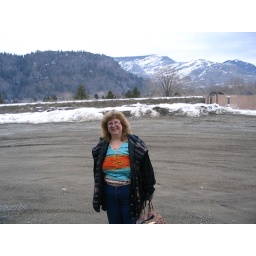
Waiting for the Greyhound bus in Grand Forks, BC.- our truck broke down on the way back from Kelowna.